Didier Ovono

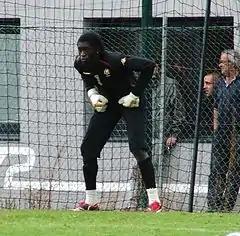
Ovono with Le Mans in 2009

Didier Janvier Ovono Ebang (born 23 January 1983) is a Gabonese professional footballer who plays as a goalkeeper for Championnat National 2 club Saumur.